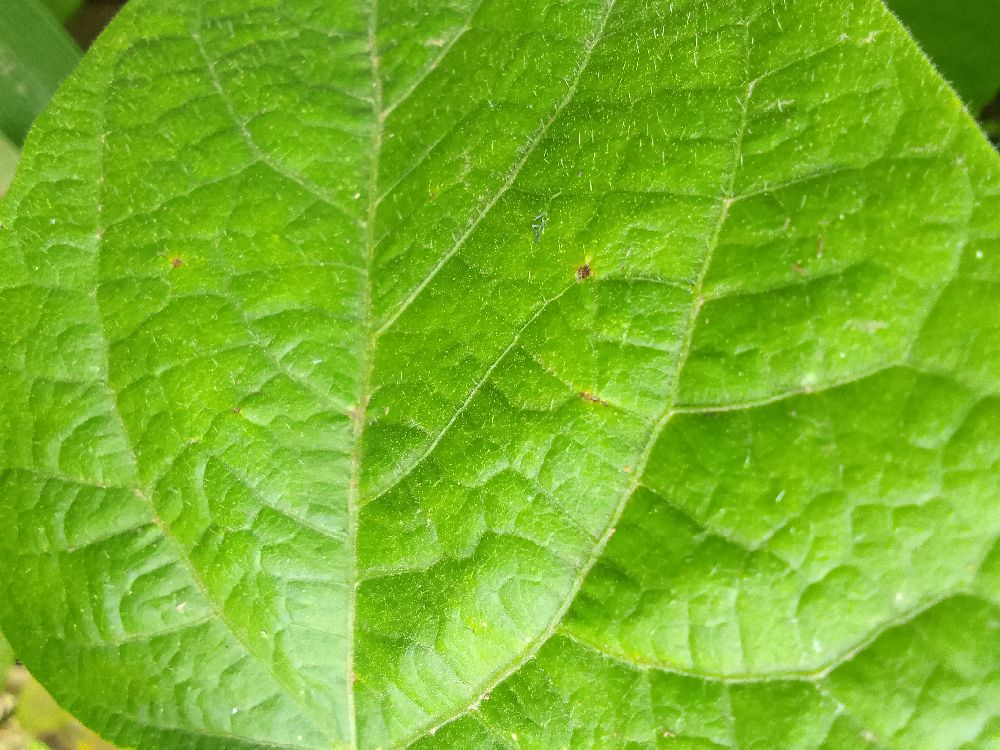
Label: healthy